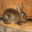
Label: rabbit